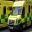
Label: ambulance